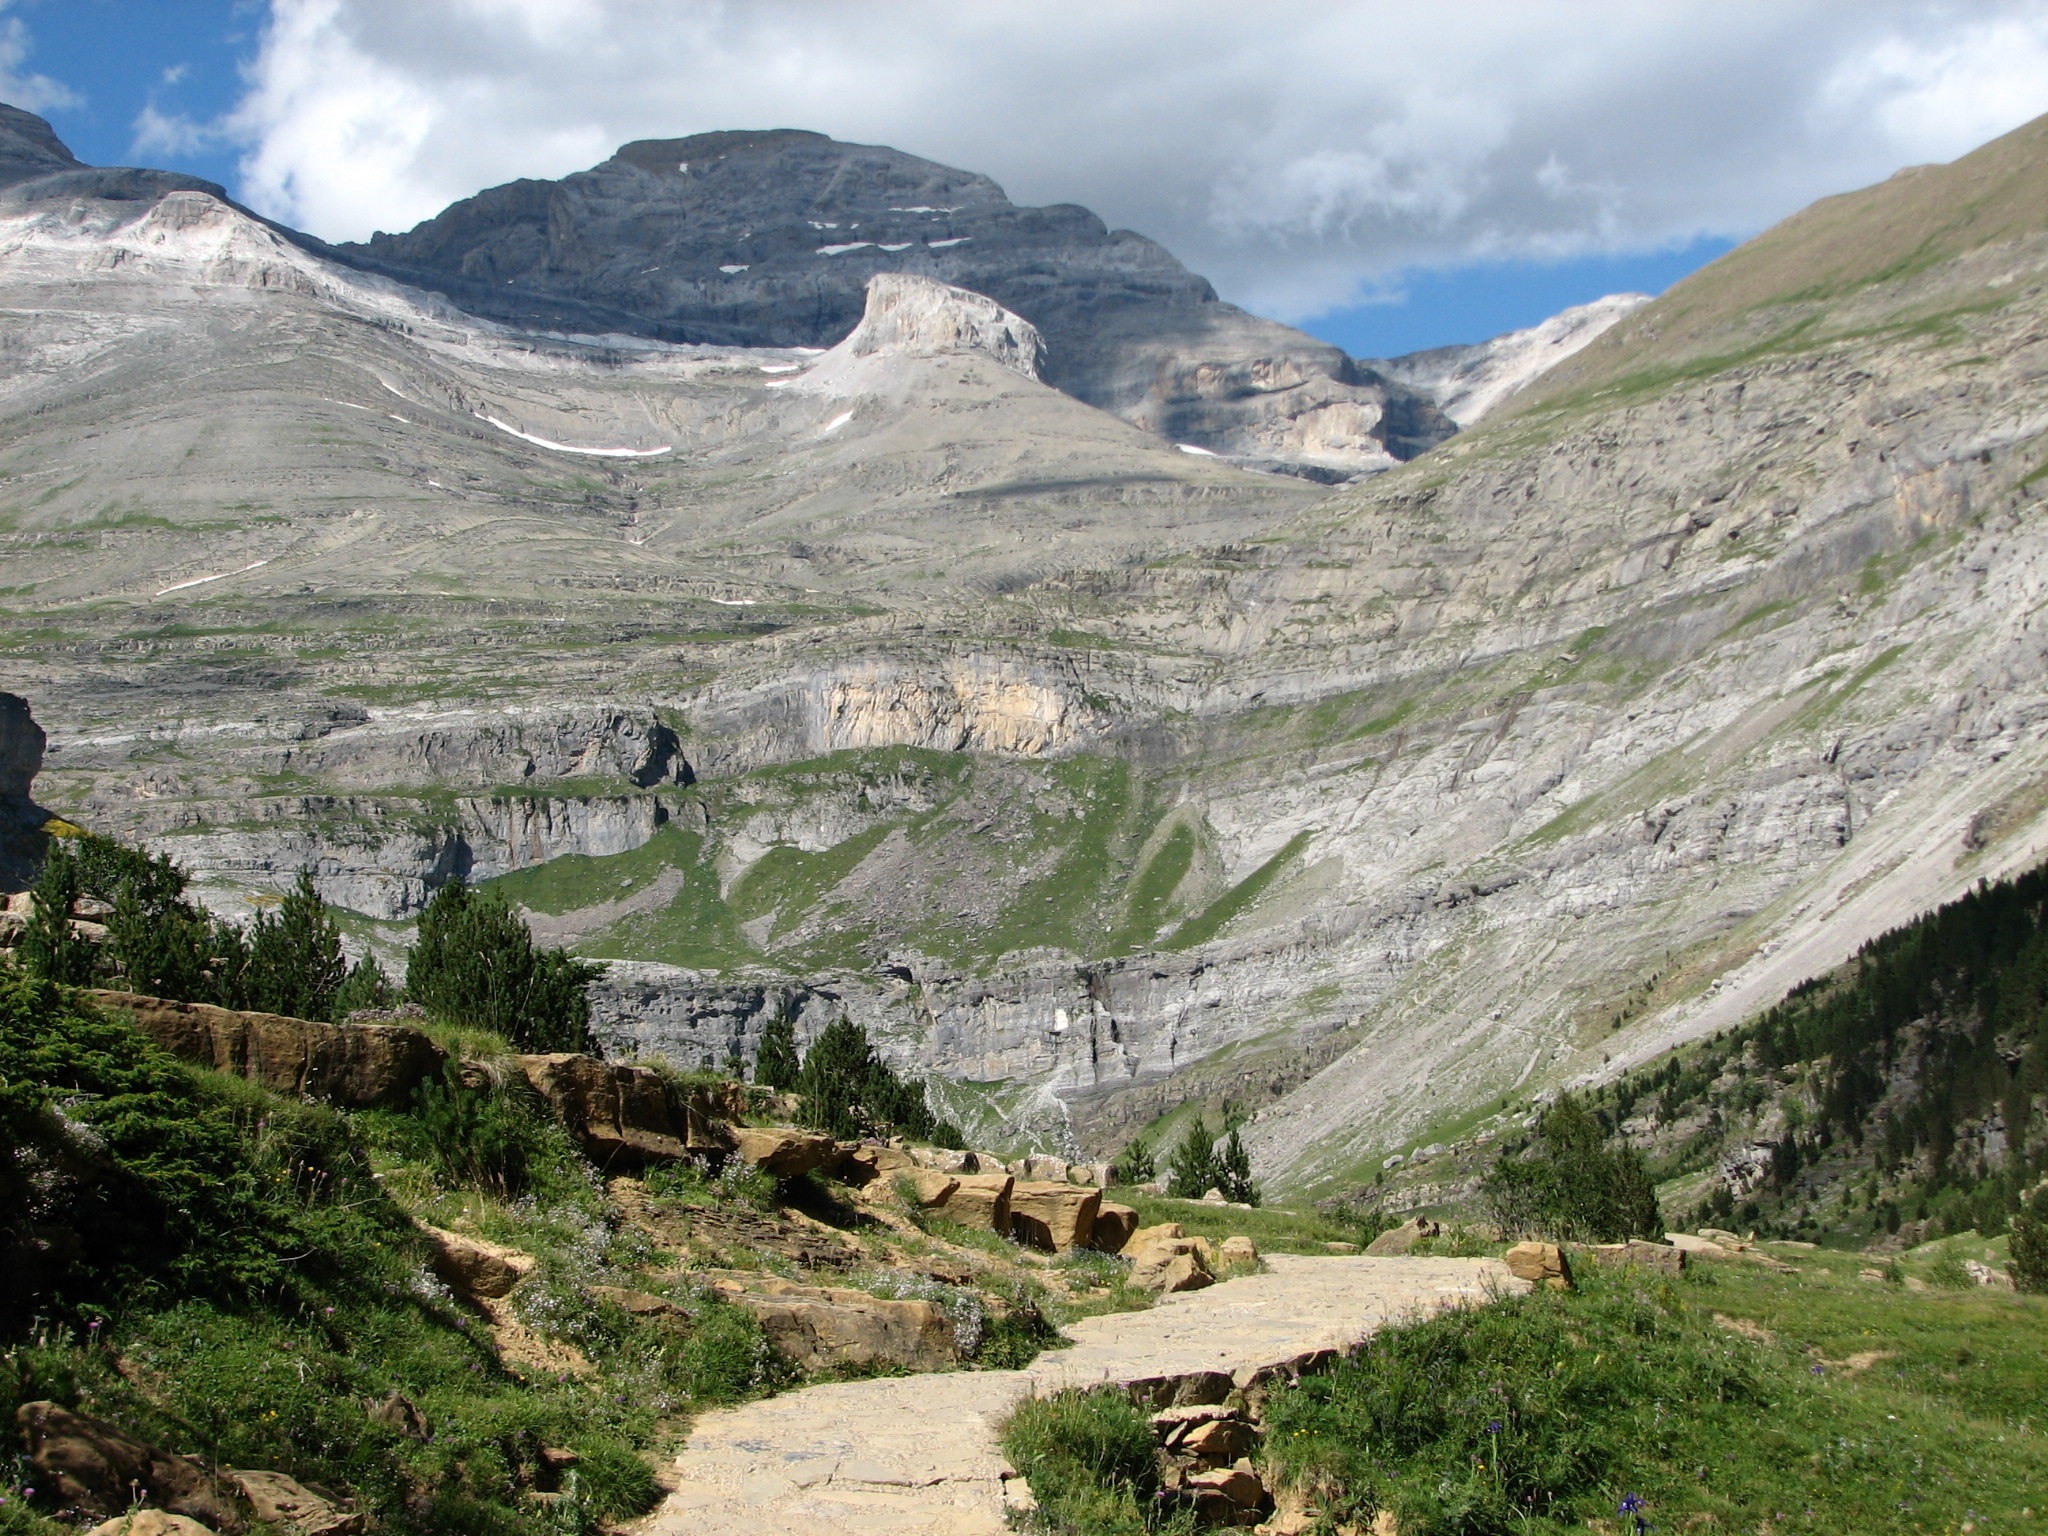
landscape, nature, wilderness, walking, mountain, hiking, trail, lake, adventure, backpack, valley, mountain range, summer, travel, fjord, highland, ridge, spain, geology, mountains, alps, plateau, fell, cirque, loch, wadi, moraine, landform, tarn, mountain pass, geographical feature, mountainous landforms